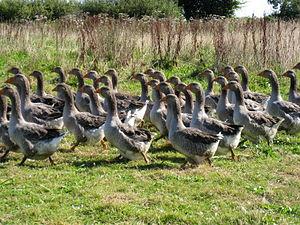
L'oie de Toulouse est une espèce de palmipède originaire des environs la ville de Toulouse en France. Ce sont des oies domestiques utilisées pour l'industrie. Cette race est la seule race d'oie française à figurer parmi les races reconnues par le British Poultry Standard.